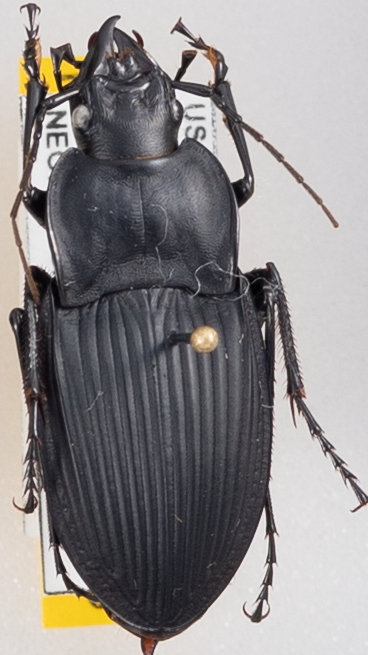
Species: Dicaelus dilatatus sinuatus
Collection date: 2022-05-24
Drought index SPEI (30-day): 0.302
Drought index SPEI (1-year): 0.662
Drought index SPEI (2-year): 1.34